Adam O'Brien

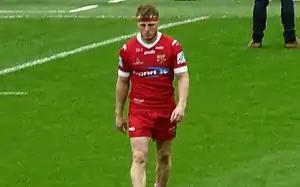
O'Brien playing for the Huddersfield Giants in 2019

On 5 October 2023, it was reported that he had signed a 3 year permanent deal with his hometown club Halifax commencing the 2024 season.